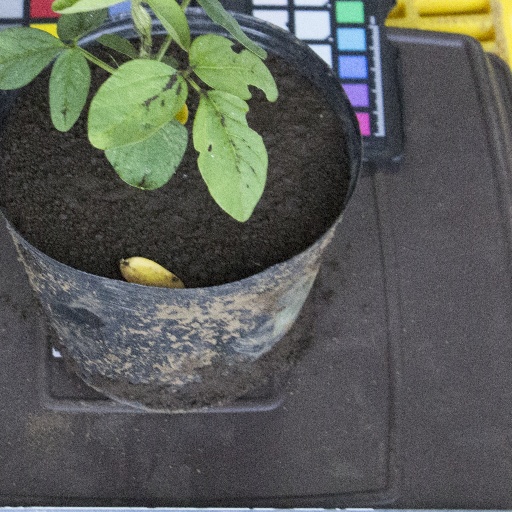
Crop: soybean